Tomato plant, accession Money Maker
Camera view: tilt-top (135 deg); turntable rotation: 180 degrees
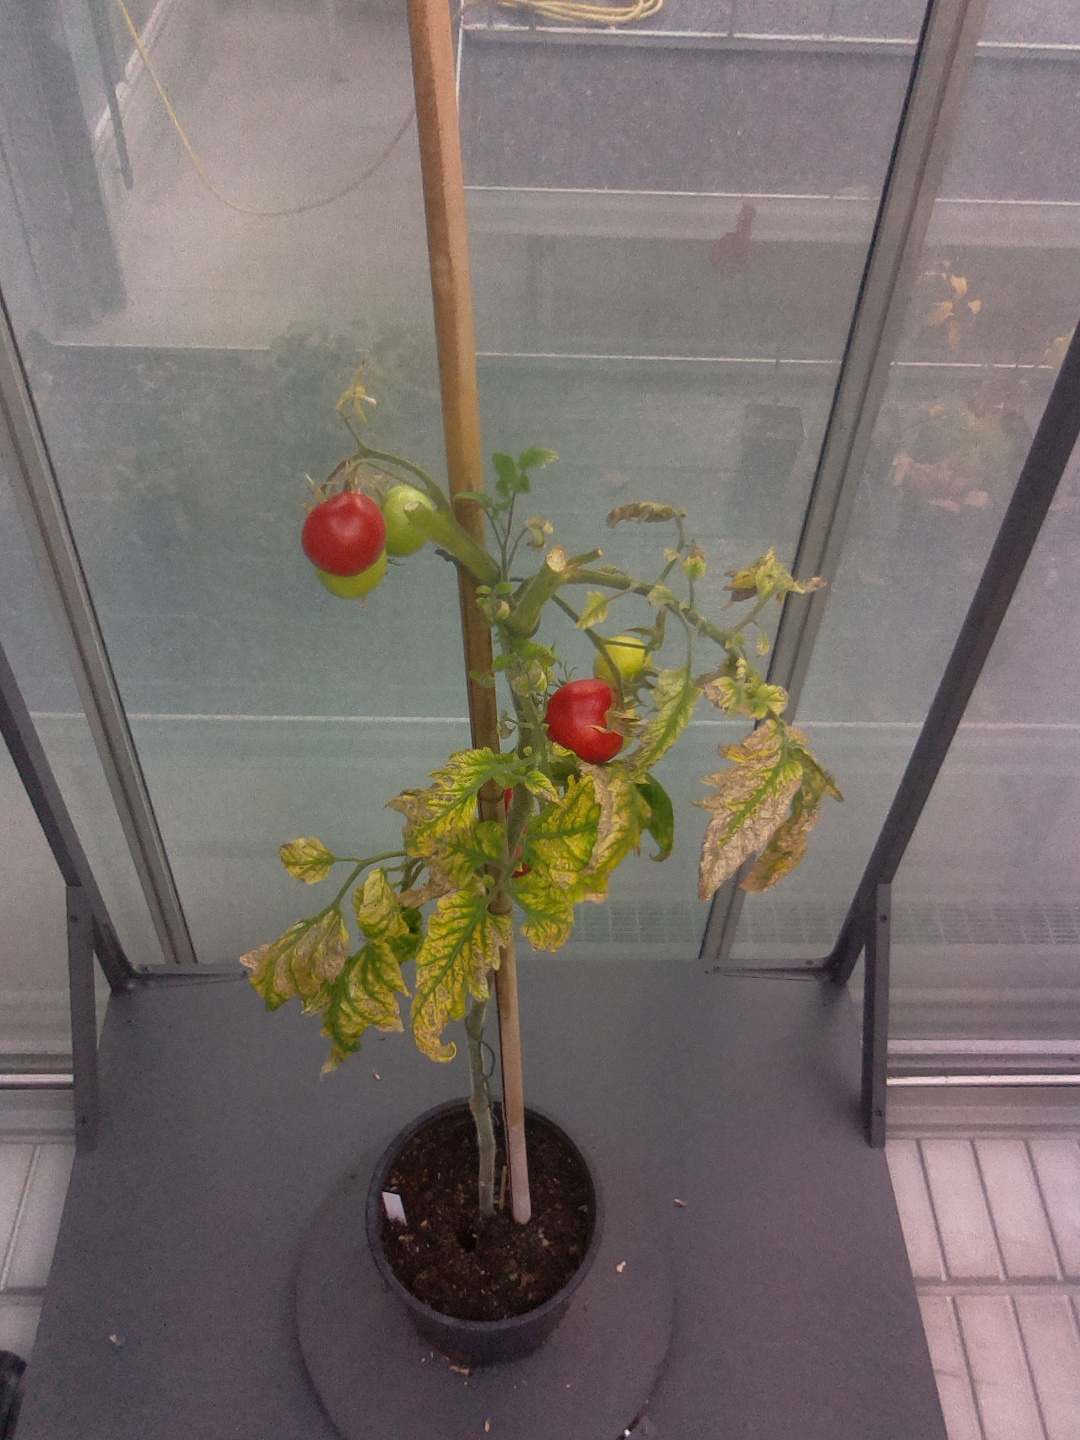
BBCH growth stage 86: 60%-70% of fruits show typical fully ripe color